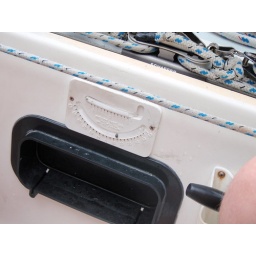
sail boat we were on in saint thomas